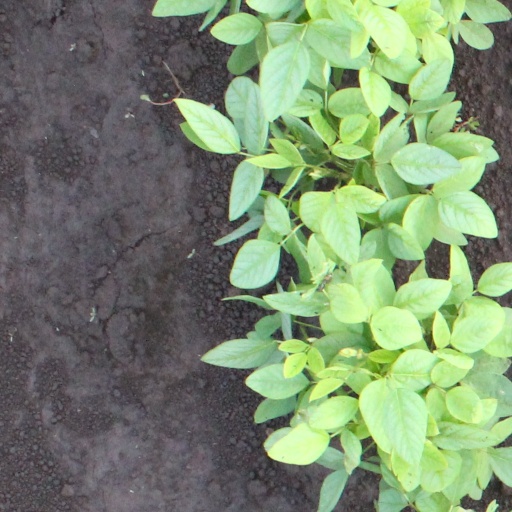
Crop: soybean